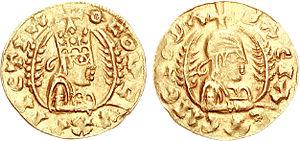
Nezool est un roi aksoum.